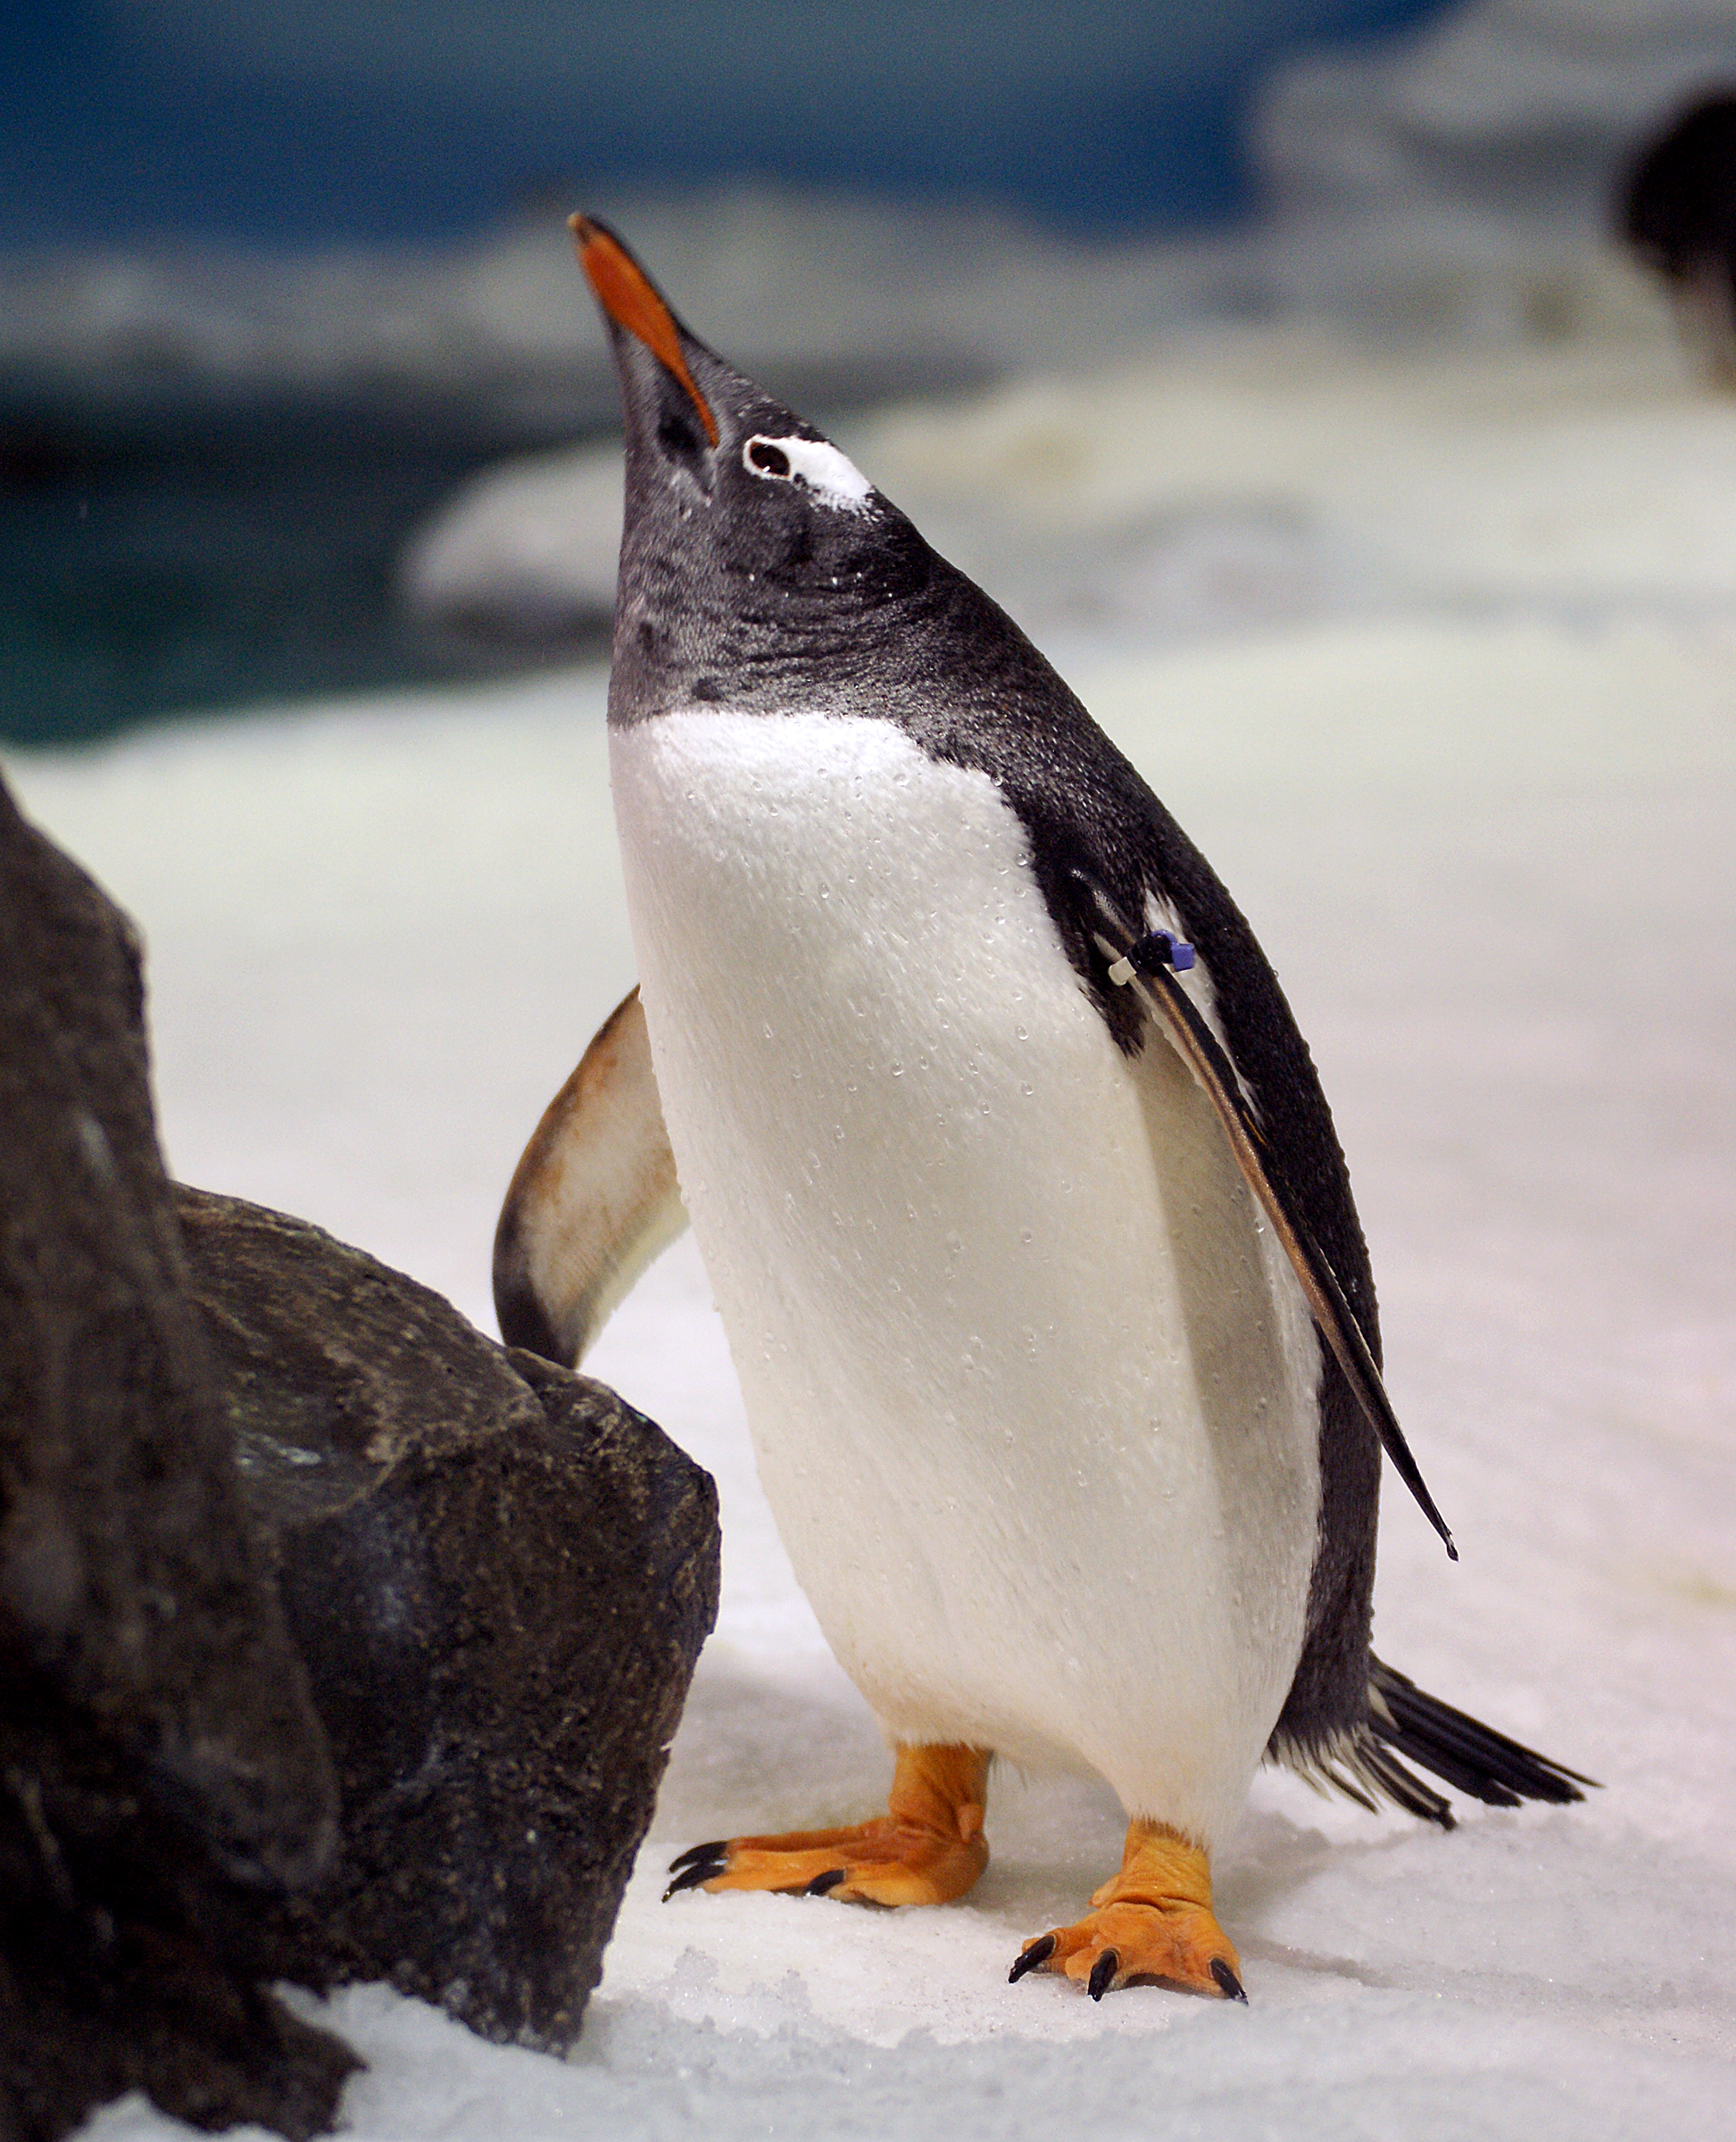
bird, animal, wildlife, zoo, beak, fauna, penguin, birds, publicdomain, animals, vertebrate, penguins, queensland, seaworldthemepark, goldcoastsightseeing, seaworldaustralia, thingstodogoldcoast, antarctica, gentoo, flightless bird, king penguin